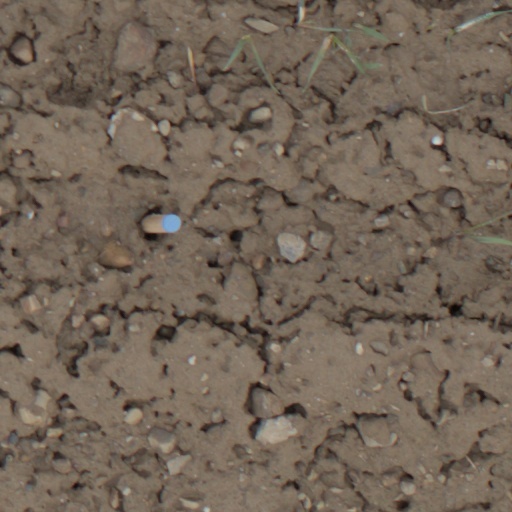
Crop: wheat